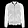
Label: Coat